Historical European martial arts

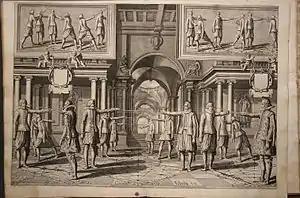
(Girard Thibault, 1628)

In the 17th century, Italian swordsmanship was dominated by Salvator Fabris, whose of 1606 exerted great influence not only in Italy, but also in Germany, where it all but extinguished the native German traditions of fencing. Fabris was followed by Italian masters such as Nicoletto Giganti (1606), Ridolfo Capo Ferro (1610), Francesco Alfieri (1640), Francesco Antonio Marcelli (1686) and Bondi' di Mazo (1696).